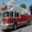
Label: truck